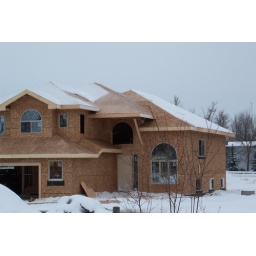
all doors and windows are in now, except for the one above the door